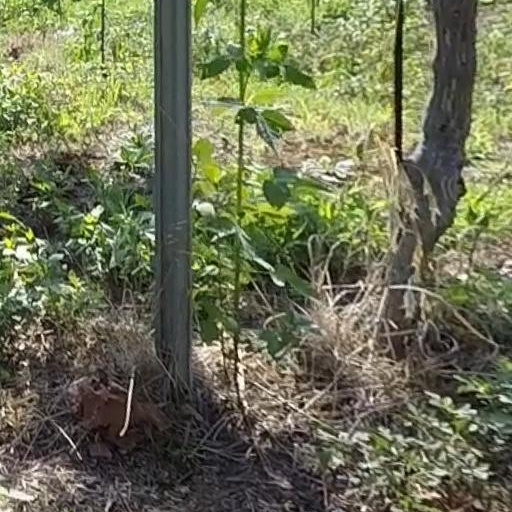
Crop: grape